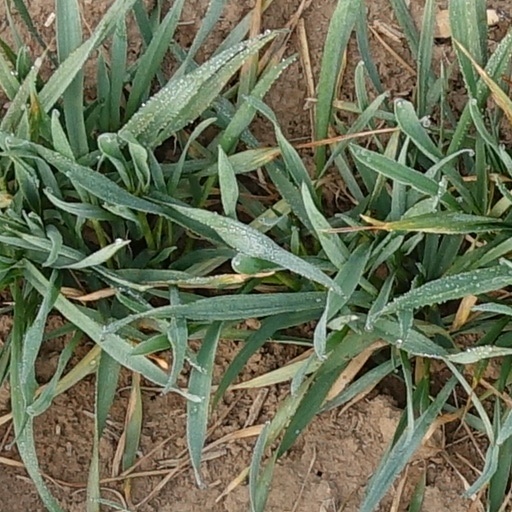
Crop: wheat